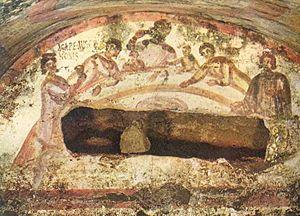
"Les agapes sont, dans le paléochristianisme, un repas à caractère religieux, dont le but est d'entretenir l' ""amour"" dans la communauté chrétienne locale.